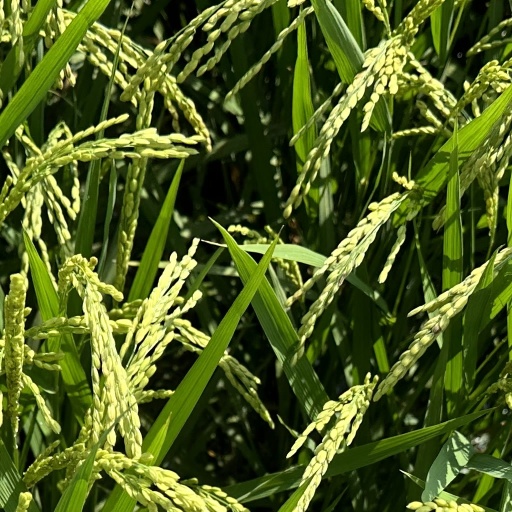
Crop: rice